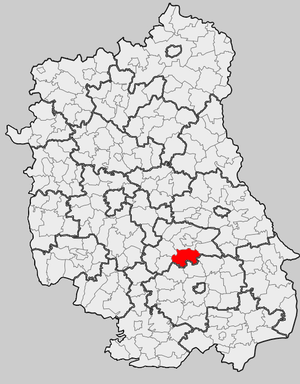
Izbica est une gmina rurale de la powiat de Krasnystaw, dans la Voïvodie de Lublin, dans l'est de la Pologne.